Adam Fitzgerald (poet)

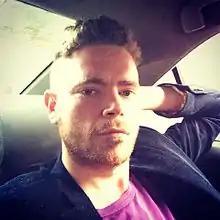
Adam Fitzgerald in 2014

Adam Fitzgerald (born 1983) is an American poet. He is the author of "The Late Parade."